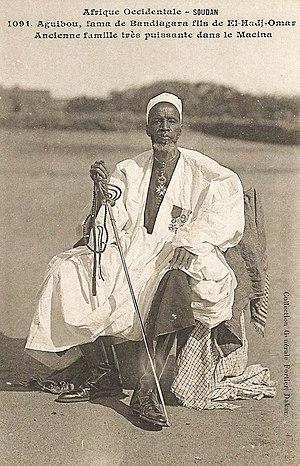
François-Edmond Fortier, Aguibou, fils de El-Hadj-Omar. Ancienne famille très puissante dans le Macina. Afrique Occidentale - Soudan.